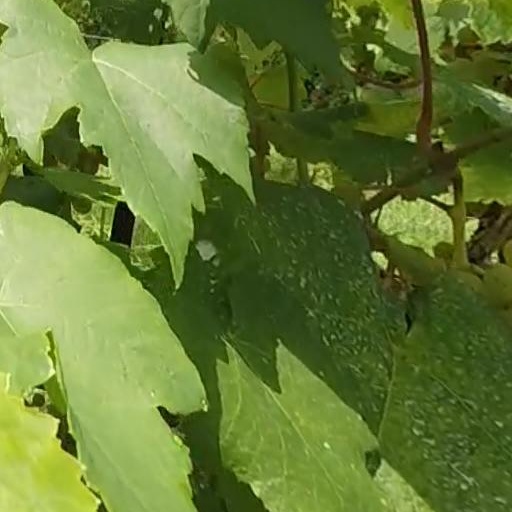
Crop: grape